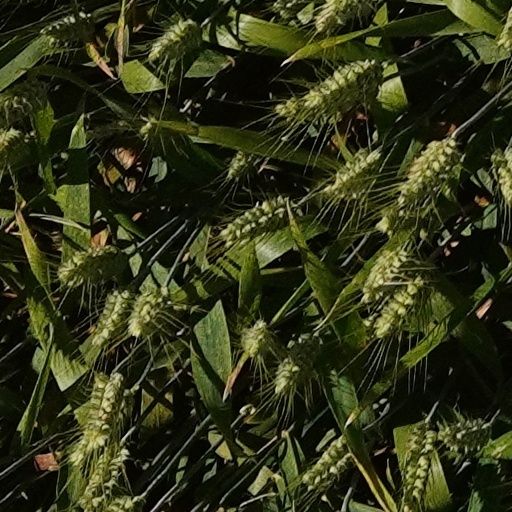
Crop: wheat